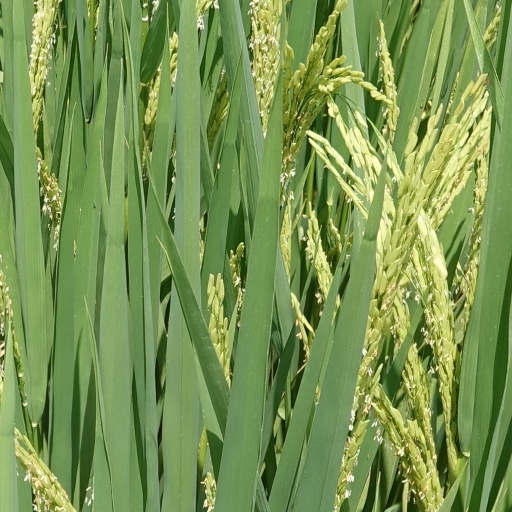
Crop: rice